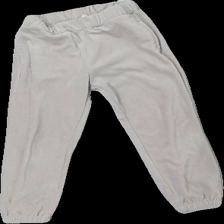
View: front
Type: Trousers
Category: Children
Brand: Lindex
Colors: Beige
Material: 100% Polyester
Cut: Regular
Size: 110
Season: All
Price range: 50-100
Recommended usage: Reuse
Description: beige trousers